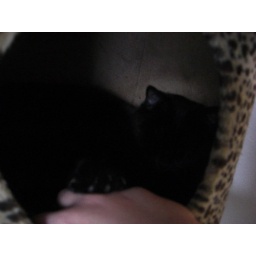
Long string Freya attacking and glaring at my hand in cat tree